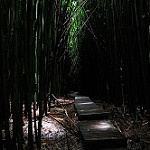
Scene: Outdoor